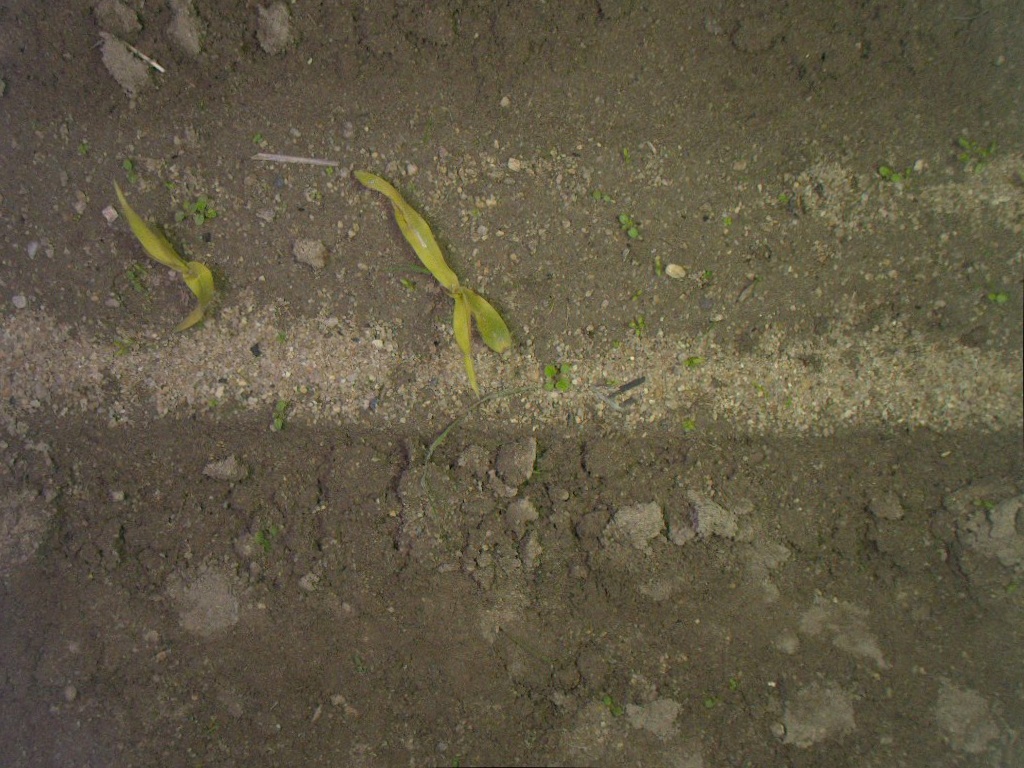
Crop: maize
Objects: stem_maize, stem_maize, maize, maize